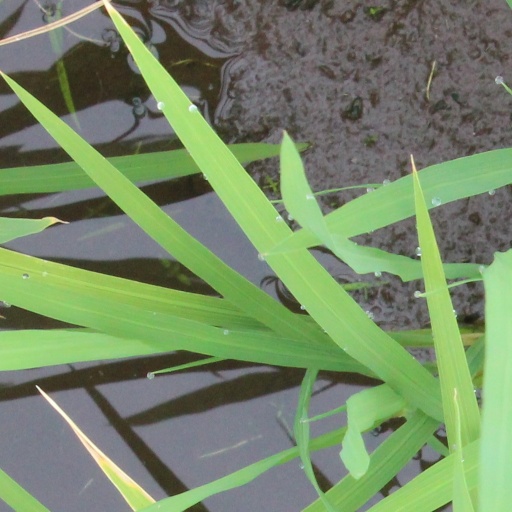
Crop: rice